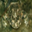
Label: frog